Operation Barkhane

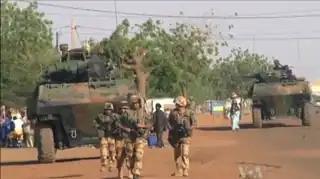
French soldiers and VBCIs patrolling near Gao, Mali as part of Operation Serval, in March 2013.

Following the end of Operation Serval, France recognised the need to provide stability in the wider Sahel region by helping the region's various governments combat terrorism. The former French Defense Minister, Jean-Yves Le Drian, said that France recognised that "there still is a major risk that jihadists develop in the area that runs from the Horn of Africa to Guinea-Bissau." Therefore, Operation Barkhane was launched in order to assure the Sahel nations' security, and in effect France's security. The operation is the successor of Operation Serval, the French military mission in Mali, and Operation Epervier, the mission in Chad.